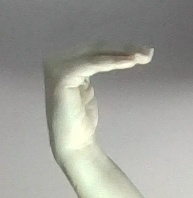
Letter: haa